Ancient Egyptian literature

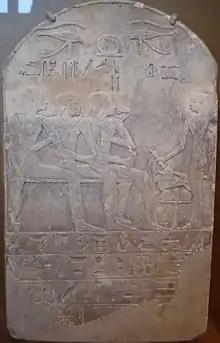
A of a man named Ba (seated, sniffing a sacred lotus while receiving libations); Ba's son Mes and wife Iny are also seated. The identity of the libation bearer is unspecified. The stela is dated to the Eighteenth dynasty of the New Kingdom period.

The ancient Egyptian model letters and epistles are grouped into a single literary genre. Papyrus rolls sealed with mud stamps were used for long-distance letters, while ostraca were frequently used to write shorter, non-confidential letters sent to recipients located nearby. Letters of royal or official correspondence, originally written in hieratic, were sometimes given the exalted status of being inscribed on stone in hieroglyphs. The various texts written by schoolboys on wooden writing boards include model letters. Private letters could be used as epistolary model letters for schoolboys to copy, including letters written by their teachers or their families. However, these models were rarely featured in educational manuscripts; instead fictional letters found in numerous manuscripts were used. The common epistolary formula used in these model letters was "The official A. saith to the scribe B".